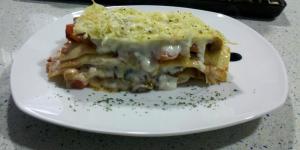
lasana de verduras y gambas